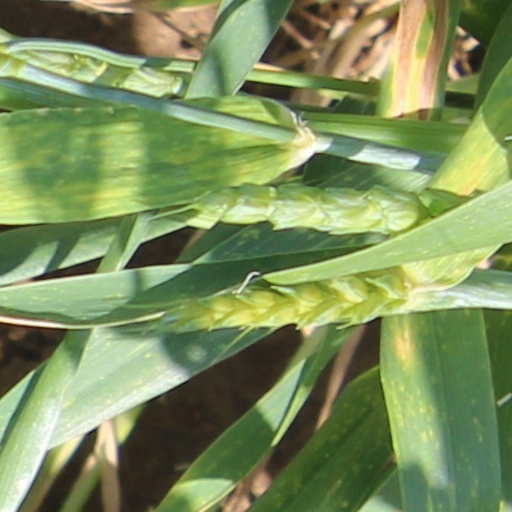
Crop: wheat